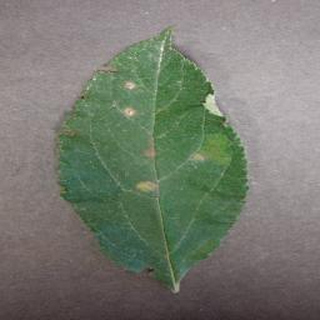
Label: apple_cedar_apple_rust